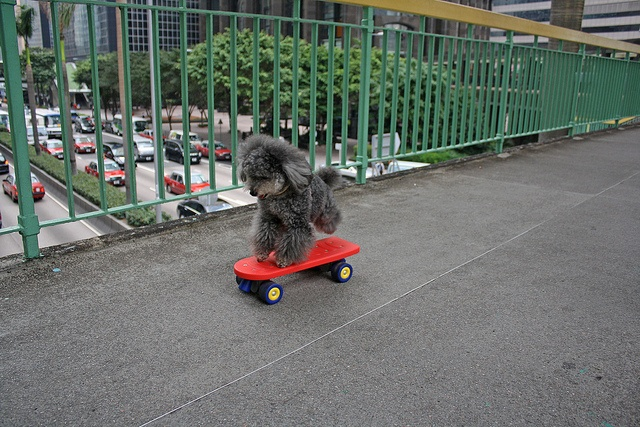
A small dog on top of a skateboard.
A grey dog riding a red skateboard
A dog is riding a skateboard across a pedestrian overpass.
The dog is trying to ride a skateboard outside.
A small breed dog is rolling down the sidewalk on a skateboard.